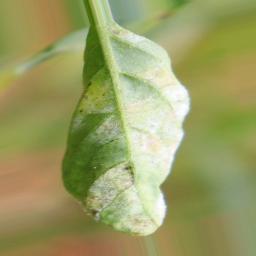
Label: cercospora